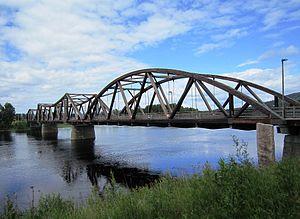
La route nationale 206 est une route nationale norvégienne reliant Flisa à la frontière suédoise.